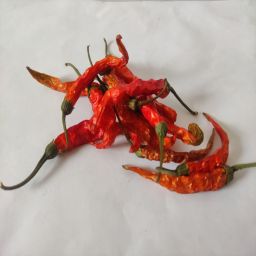
Crop: Chile Pepper
Quality: Dried